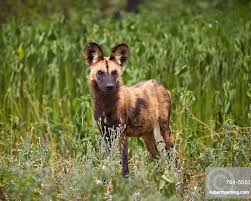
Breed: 211-n000025-African_hunting_dog